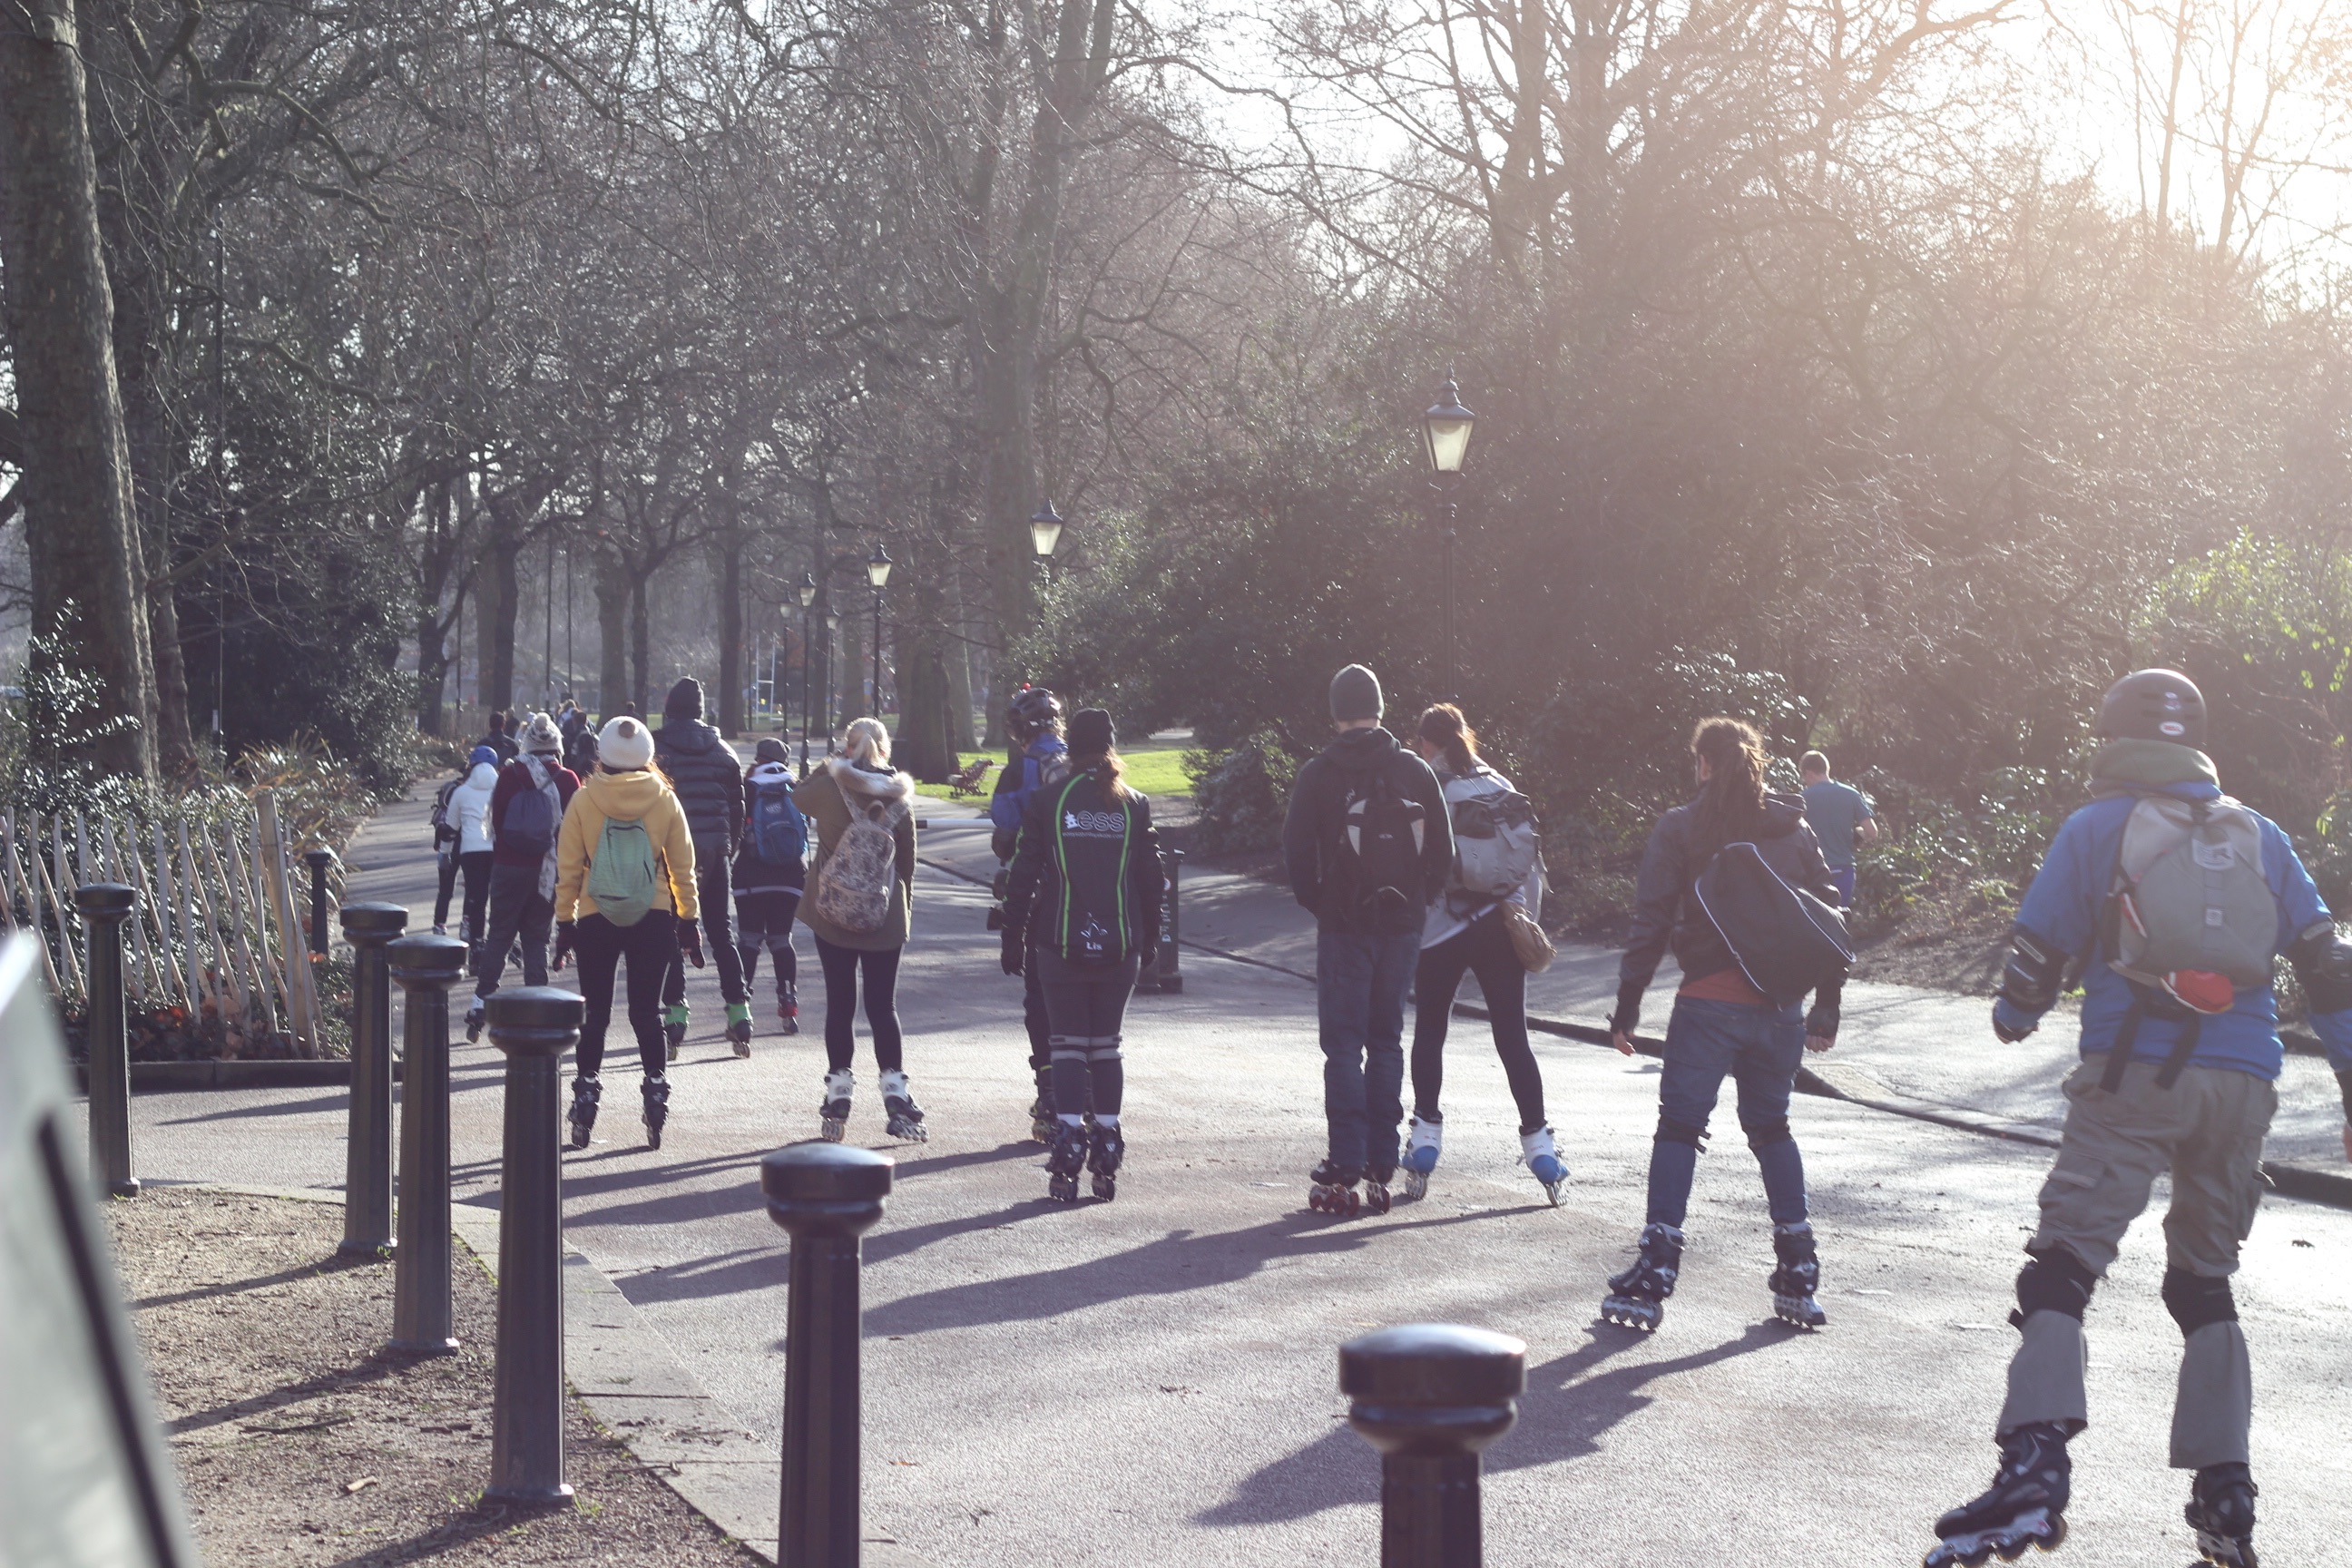
pedestrian, winter, people